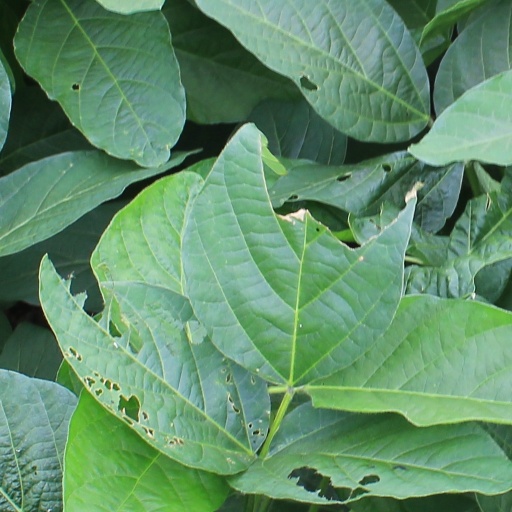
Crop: soybean